Della Reese

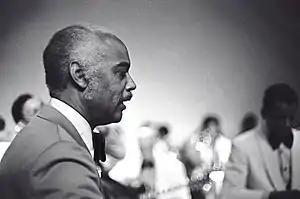
Reese was briefly married to Mercer Ellington, the son of Duke Ellington (pictured here in 1975.

Reese was married four times. Her first marriage was in 1952 to Vermont Taliaferro, a factory worker who was nineteen years older than her. The pair divorced in 1958. According to Reese, Taliaferro was abusive and with Ed Sullivan's intervention, the marriage ended. Her second marriage was in 1959 to accountant, Leroy Gray, which ended 1961. Reese ended the marriage because Gray did not tell her that the divorce from his ex-wife was invalid. In 1961, Reese married Duke Ellington's son, Mercer Ellington. However, the marriage was also annulled because he received an invalid Mexican divorce with his previous marriage. Reese then agreed not to get married again. However, she did marry for a final time to concert promoter, Franklin Lett. They remained married from 1983 until Reese's death. Reese had two stepchildren from Lett's previous marriage: Dominque Lett and Franklin Lett III. In a 2004 interview, Reese commented of her marriage to Lett, "He's my friend. He's my lover. He's my running buddy. He's my husband. He's my manager. He is absolutely my everything."